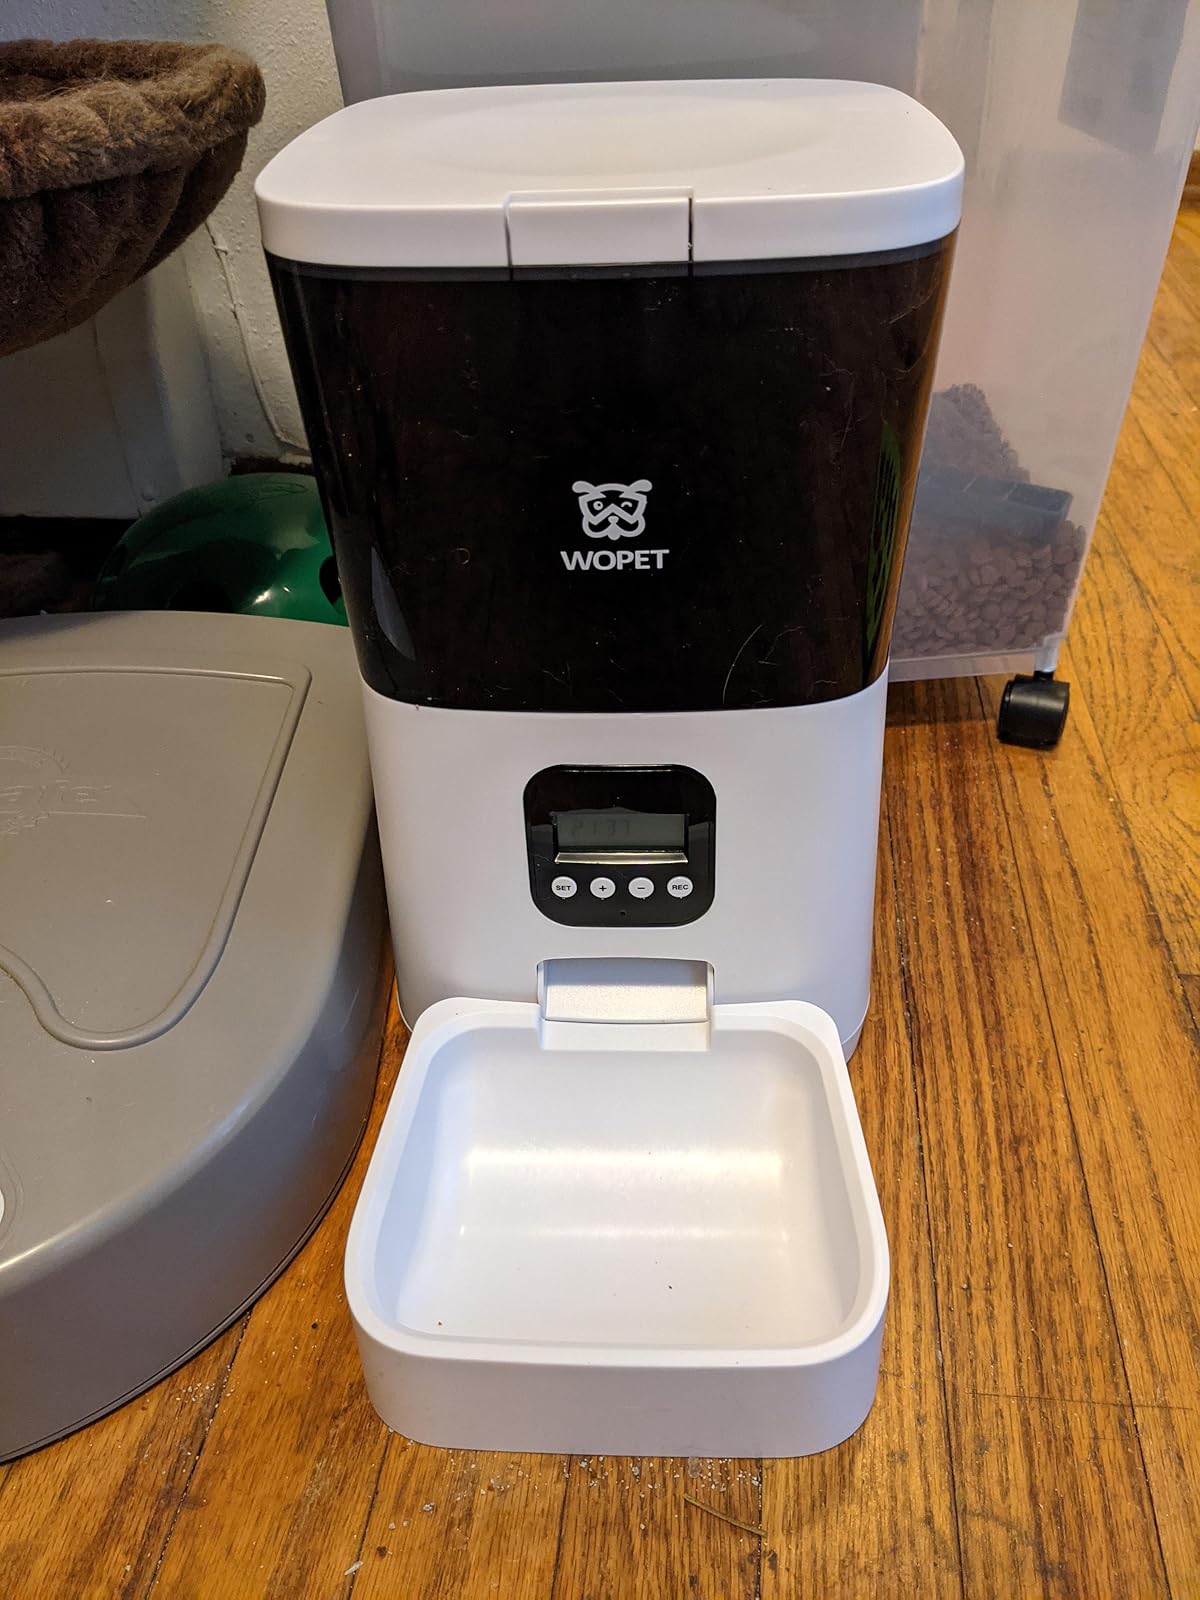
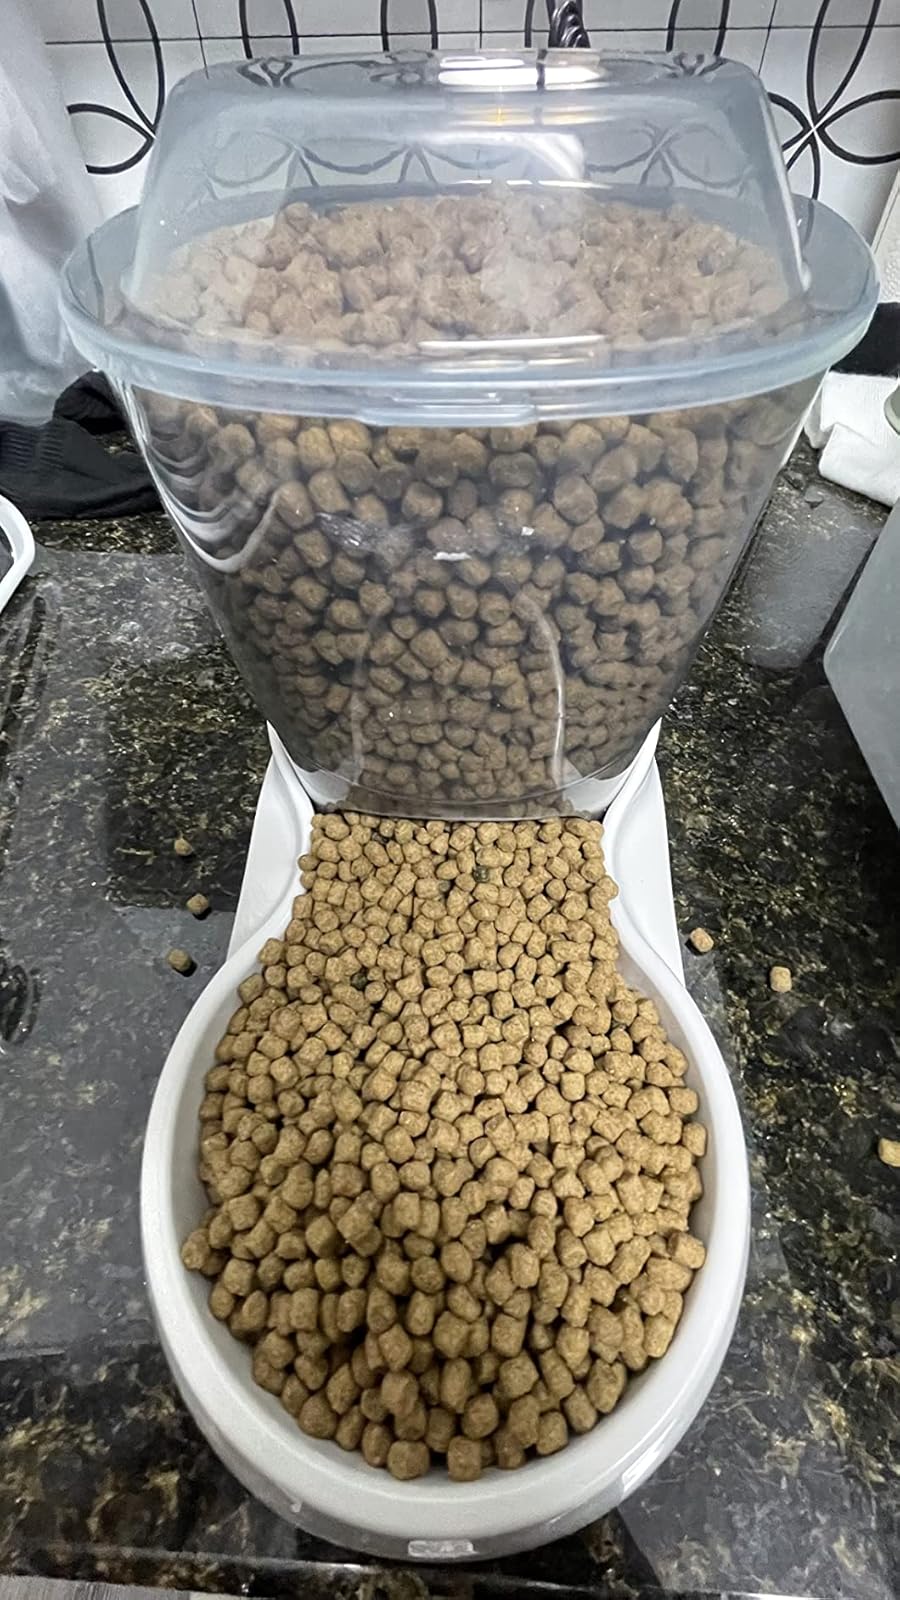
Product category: items_feeder
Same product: no